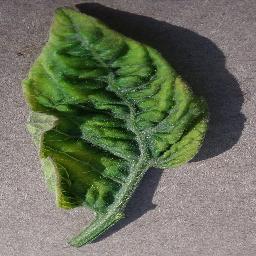
Label: Tomato___Tomato_Yellow_Leaf_Curl_Virus